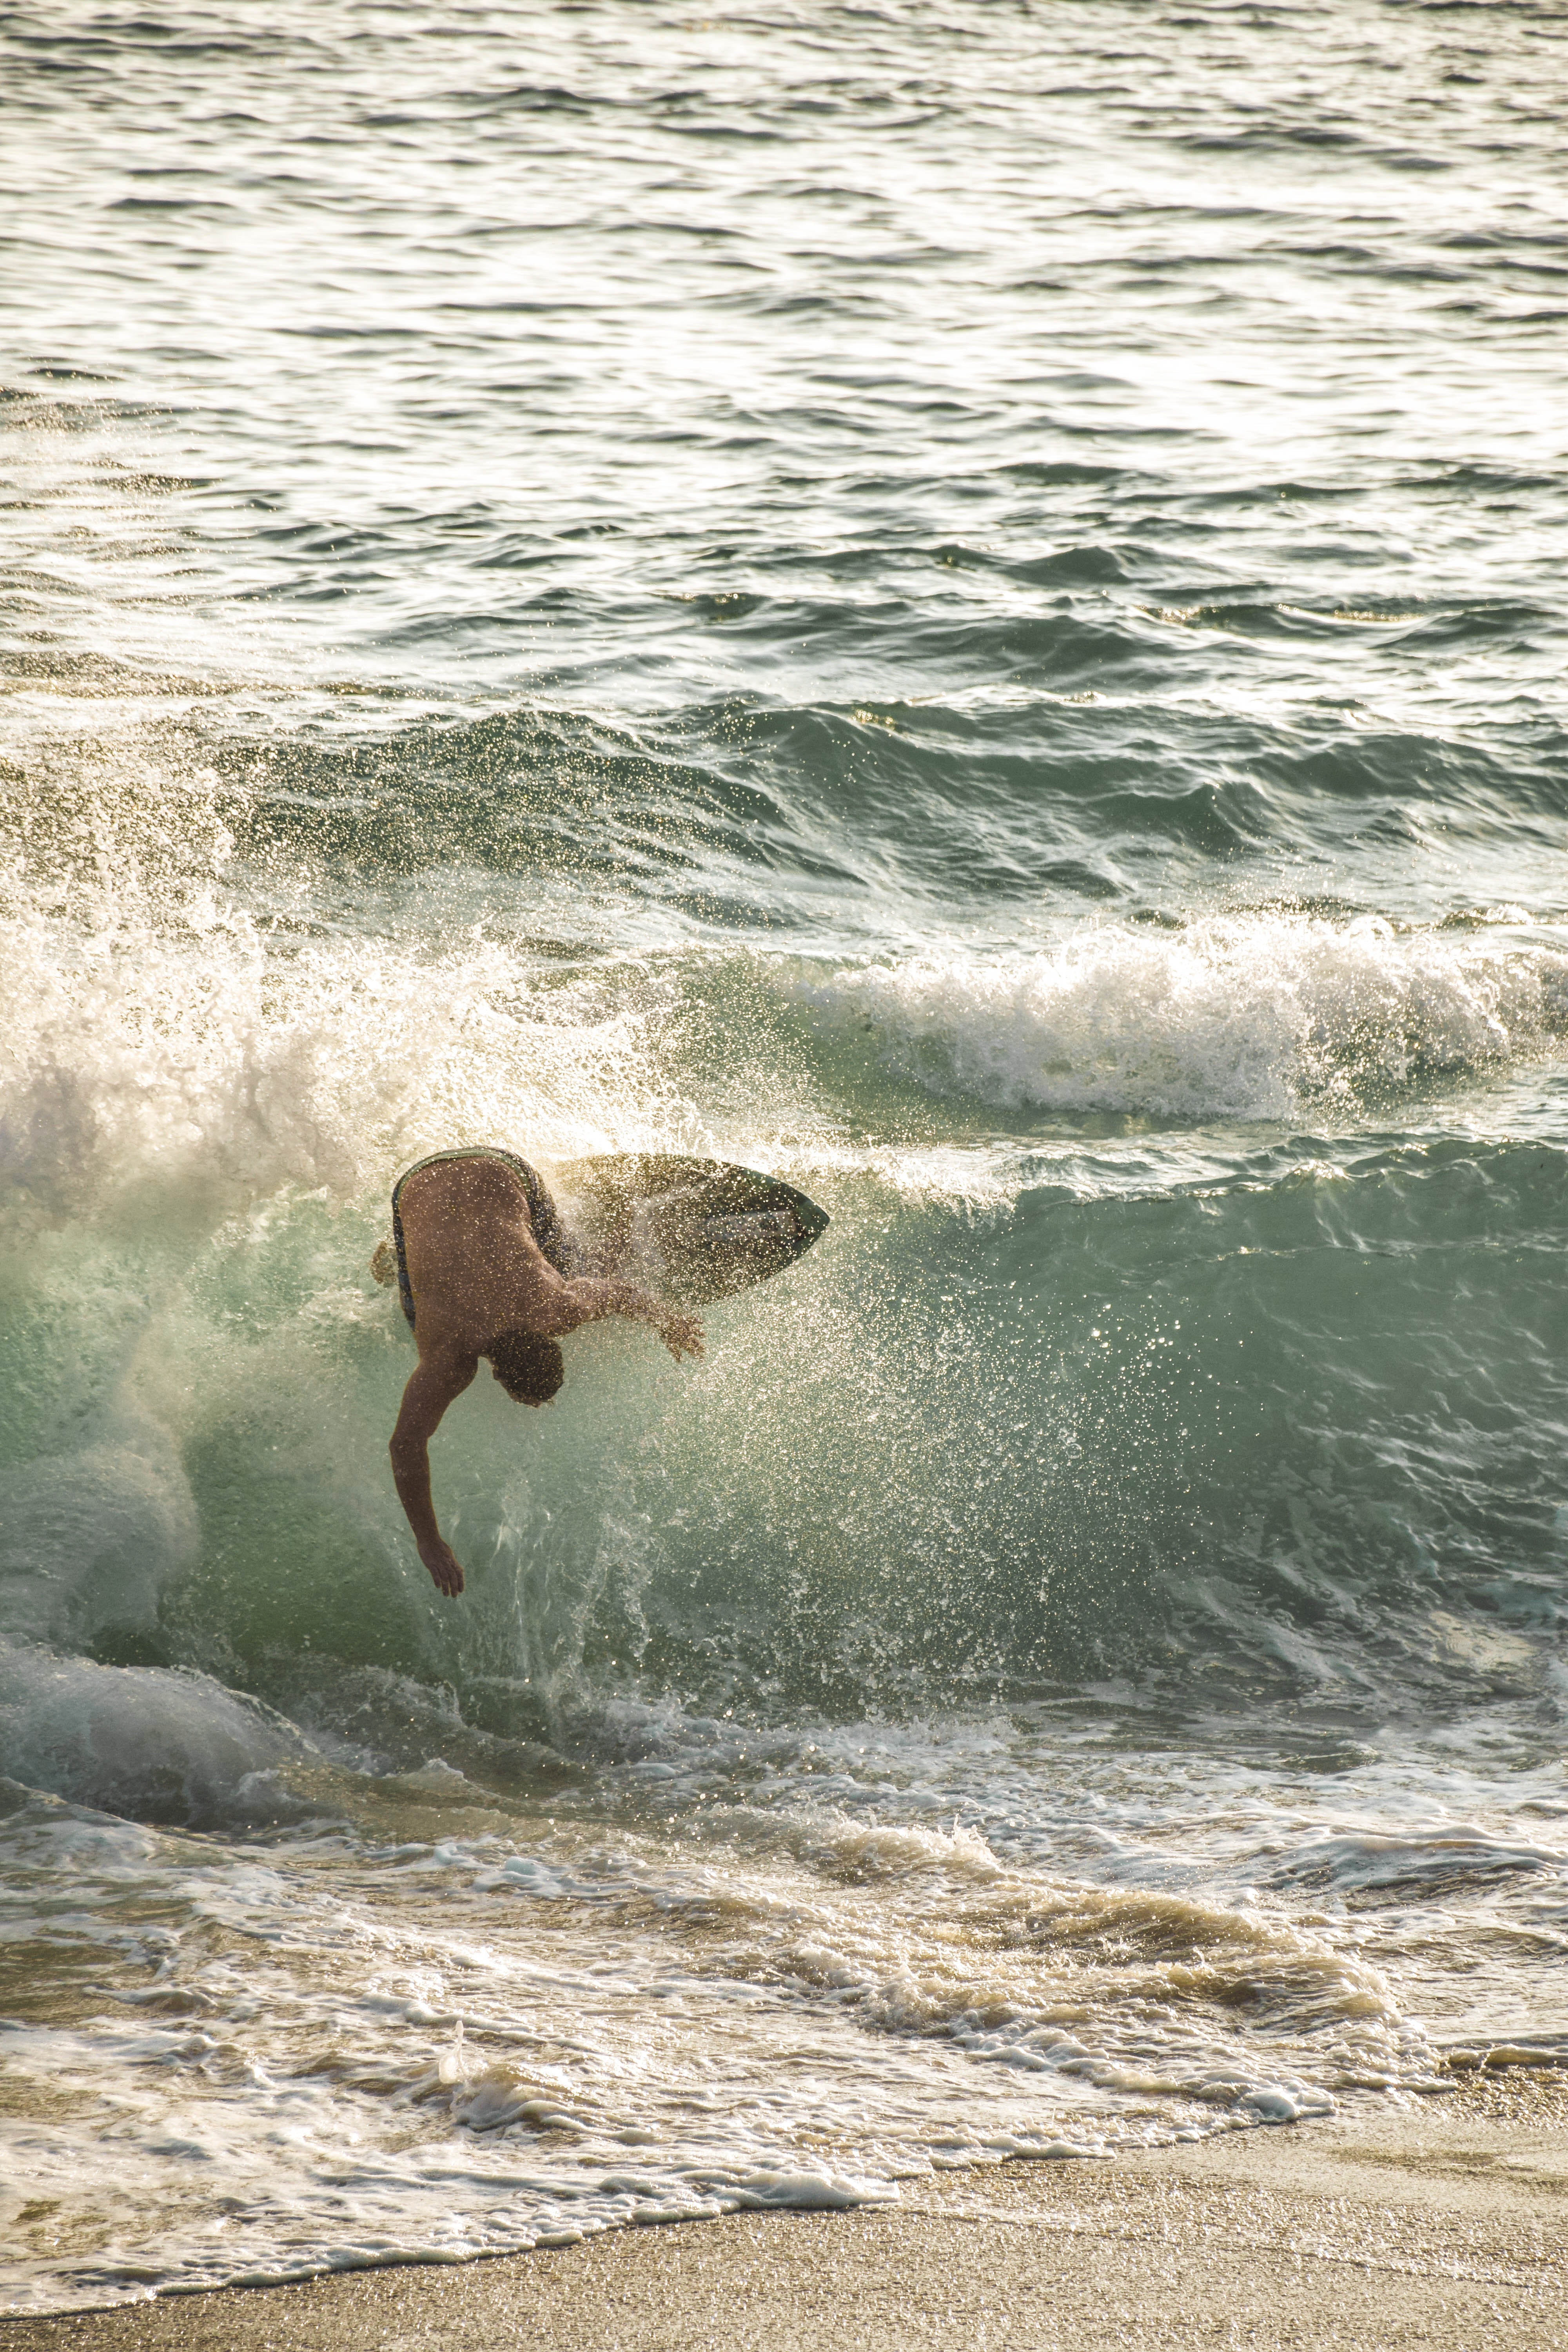
wave, water, wind wave, skimboarding, ocean, sea, surfing, boardsport, Surfing Equipment, beach, tide, fun, surfboard, surface water sports, vacation, sand, coast